Glenn Youngkin

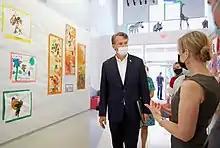
Youngkin on a tour of the New E3 School in Norfolk, Virginia

Another bill signed by Youngkin in 2022 bans law enforcement agencies in Virginia from using quotas for ticket-writing or arrests. This bill, which was proposed by the Virginia Police Benevolent Association, also states that "the number of arrests made or summonses issued by a law-enforcement officer shall not be used as the sole criterion for evaluating the law-enforcement officer's job performance." Both parties in the state legislature supported the bill. Although as originally written, the bill provided for violations of its bans to be investigated by the FBI, this provision was removed from the final bill.